Ghigi (cycling team)

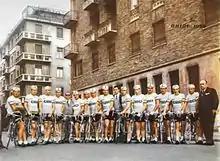
The Ghigi–Ganna team of 1959

Ghigi was an Italian professional cycling team that existed from 1958 to 1962, leading to the formation of the Salvarani team in 1963. Its main sponsor was Italian pasta manufacturer Ghigi.